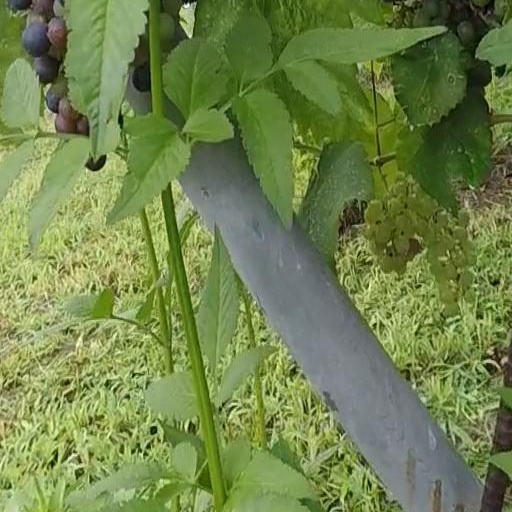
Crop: grape